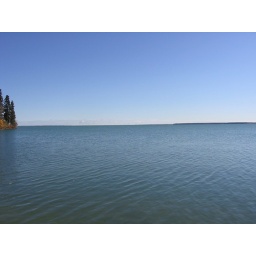
Can't tell you how cold this lake is, I spent most of my childhood swimming in these freezing waters.